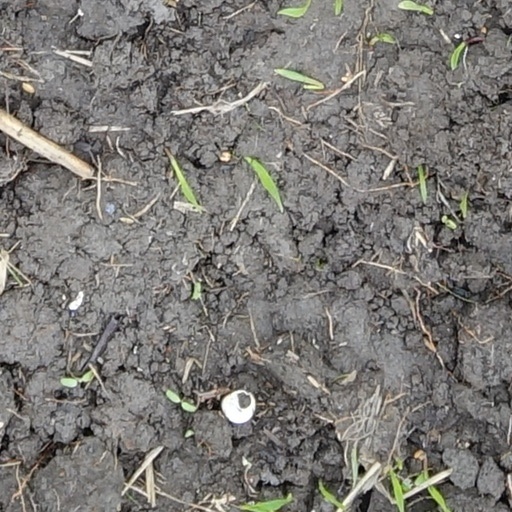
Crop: wheat